Sugarloaf (ski resort)

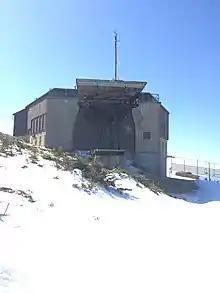
Abandoned gondola building, March 2016

In August 2007 Sugarloaf was sold by American Skiing Company to CNL Lifestyle Properties, to be managed by Boyne Resorts. CNL/Boyne also purchased Sunday River, another Maine ski area owned by ASC.